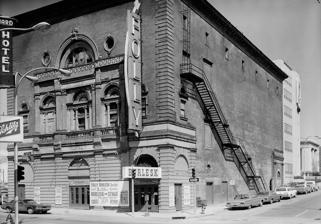
Building: Folly Theater
Country: United States of America
Year built: 1900
For the 19th-century theater in London, see Folly Theatre . United States historic place Standard Theatre (Folly Theater) U.S. National Register of Historic Places The Folly Theater in 1973 as a burlesque house Show map of Missouri Show map of the United States Location 300 W. 12th St., Kansas City, Missouri Coordinates 39°6′7″N 94°35′13″W / 39.10194°N 94.58694°W / 39.10194; -94.58694 Built 1900 Architect Louis S. Curtiss NRHP reference No. 74001074 Added to NRHP June 05, 1974 The Standard Theatre , now known as the Folly Theater and also known as the Century Theater and Shubert's Missouri , is a former vaudeville hall in downtown Kansas City, Missouri .  Built in 1900, it was designed by Kansas City architect Louis S. Curtiss . The theater was associated with the adjoining Edward Hotel (known later as the Hotel Missouri), which was also designed by Curtiss; the hotel was demolished in 1965. The Folly Theatre, 2010.  The ball on the pole on the top is dropped each New Year's Eve in Kansas City's version of the Times Square Ball . Robin Carnahan campaigning with Barack Obama at the Folly on July 8, 2010 History The Standard Theatre opened with 2,400 seats on September 23, 1900, featuring burlesque and vaudeville. It was built by Colonel Edward Butler of St. Louis, Missouri , at a cost of $250,000, for his son to present shows on the Empire vaudeville circuit. In 1901, a fire at the nearby Coates Opera House caused opera and comic opera performances to be moved to the Standard, featuring such performers as Sarah Bernhardt , Richard Mansfield , and Maude Adams . The theater's name changed to the "Century" in 1902. The Century featured acts from the Empire burlesque circuit, including Al Jolson , Fannie Brice , and Eddie Foy . In addition to theater acts, the Century featured prizefighting and wrestling, with appearances by Jack Johnson and Jack Dempsey . Johnson stayed in the manager's apartment, as hotels refused to rent him a room. The Shubert brothers bought the Century in 1923 and renamed it "Shubert's Missouri" after extensive renovations by Shubert architect Herbert J. Krapp . The Shuberts booked dramatic productions including Shakespeare and O'Neill plays. The Marx Brothers performed I'll Say She Is for three weeks in 1923-24, the long run convincing the Shuberts to continue operating the theater. After 1928, business began falling off and the theater was used for touring shows on an intermittent basis until it closed in 1932. After a tax sale it eventually reopened in 1941 as "The Folly", featuring striptease . Performers included Gypsy Rose Lee and Tempest Storm , and Chesty Gabor before the Folly closed in January 1974. The theater began showing "adult" movies in 1969, apparently prompting an unknown person to plant a dynamite stick in a drainpipe on December 29, 1969. In 1974 the theater's then owners, Annbar Associates and Elk Realty of New York announced that if a new buyer could not be identified by the end of the year, the theater would be demolished to make way for a parking lot. A group of local historic preservation activists, including Joan Dillon and William N. Deramus III , formed a nonprofit, the Performing Arts Foundation, to raise the money to purchase and restore the theater. The theater was offered for sale for $950,000. Performing Arts Foundation raised $350,000 in contributions and through negotiation convinced Annbar Associates to offer the remaining $600,000 of the purchase price as a donation. Following the Folly's listing on the National Register of Historic Places in 1974, a "Strip the Folly" fundraiser was held featuring Sally Rand , who had performed at the Folly. After seven years a full renovation was completed in 1981, including the construction of an annex on the site of the former Edward Hotel. In the Folly's centennial year of 2000, a new lobby, restrooms, and second-floor Shareholders' Room were added.  In 2005, the twenty-fifth anniversary of the Folly's reopening, the auditorium's original color scheme was restored.  Plans are now under way, and approval has been granted by the Kansas City Landmarks Commission, to install a marquee sign that closely mimics the original Folly signage. The Performing Arts Foundation of Kansas City, d.b.a. The Folly Theater, is a 501 (c)(3) non-profit corporation whose mission is "to preserve Kansas City's oldest historic theater as a premier performance venue by presenting, producing, and hosting a wide range of quality events for the community".  The Folly produces a Jazz Series, a Kids Series, and "Cyprus Avenue Live!" performances by artists ranging from blues to rock and country.  It hosts the Harriman-Jewell Series of classical performers, the Friends of Chamber Music series, the Heartland Men's Chorus , and KC Burlesque 's Kansas City Burlesque Festival, the first burlesque performance revival of The Folly Theater. Description The Neo-Palladian facade uses Carthage limestone and red pressed brick, with an adapted Palladian window centered in the facade. Rather than a fully glazed infill within the limestone Palladian framework, the lower portion of the unit uses three arched windows with an entablature over the center window dividing it from the lunette under the principal arch. The street level is heavily rusticated limestone with three arched entrances and wrapping a short way around the right (east) side to form an additional arch. The east wall contains small limestone-framed ventilation openings near the top, as well as emergency exits and a 19-foot (5.8 m) high opening for stage scenery. The building is 125 feet (38 m) deep, 70 feet (21 m) wide and 65 feet (20 m) high. The interior structure mixes steel and wood construction. There is a basement under the stage, housing mechanical systems and backstage service spaces. The main floor is entered through a lobby and a box office area. The house contains three sections of seats facing a highly decorated proscenium arch. The house is flanked by balcony-level boxes, with the main balcony to the rear. The stage is provided with a fly loft , fly balconies, a scenery workshop, and ten dressing rooms. Interior decoration is predominantly red and gold. The exterior is largely unaltered, but the interior has been substantially renovated. In 1923, the lobby was reduced in size, moving the box office and eliminating a secondary box office for the balcony, while the balcony itself and a gallery level were replaced by a single larger balcony, reducing seating capacity .  Plasterwork in the upper levels was replaced at this time, and a manager's apartment was removed. Current seating capacity is 1,078 seats. References